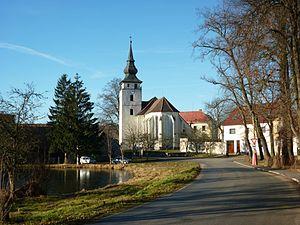
Kardašova Řečice est une ville du district de Jindřichův Hradec, dans la région de Bohême-du-Sud, en Tchéquie. Sa population s'élevait à 2 206 habitants en 2020.